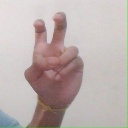
अक्षर: ई